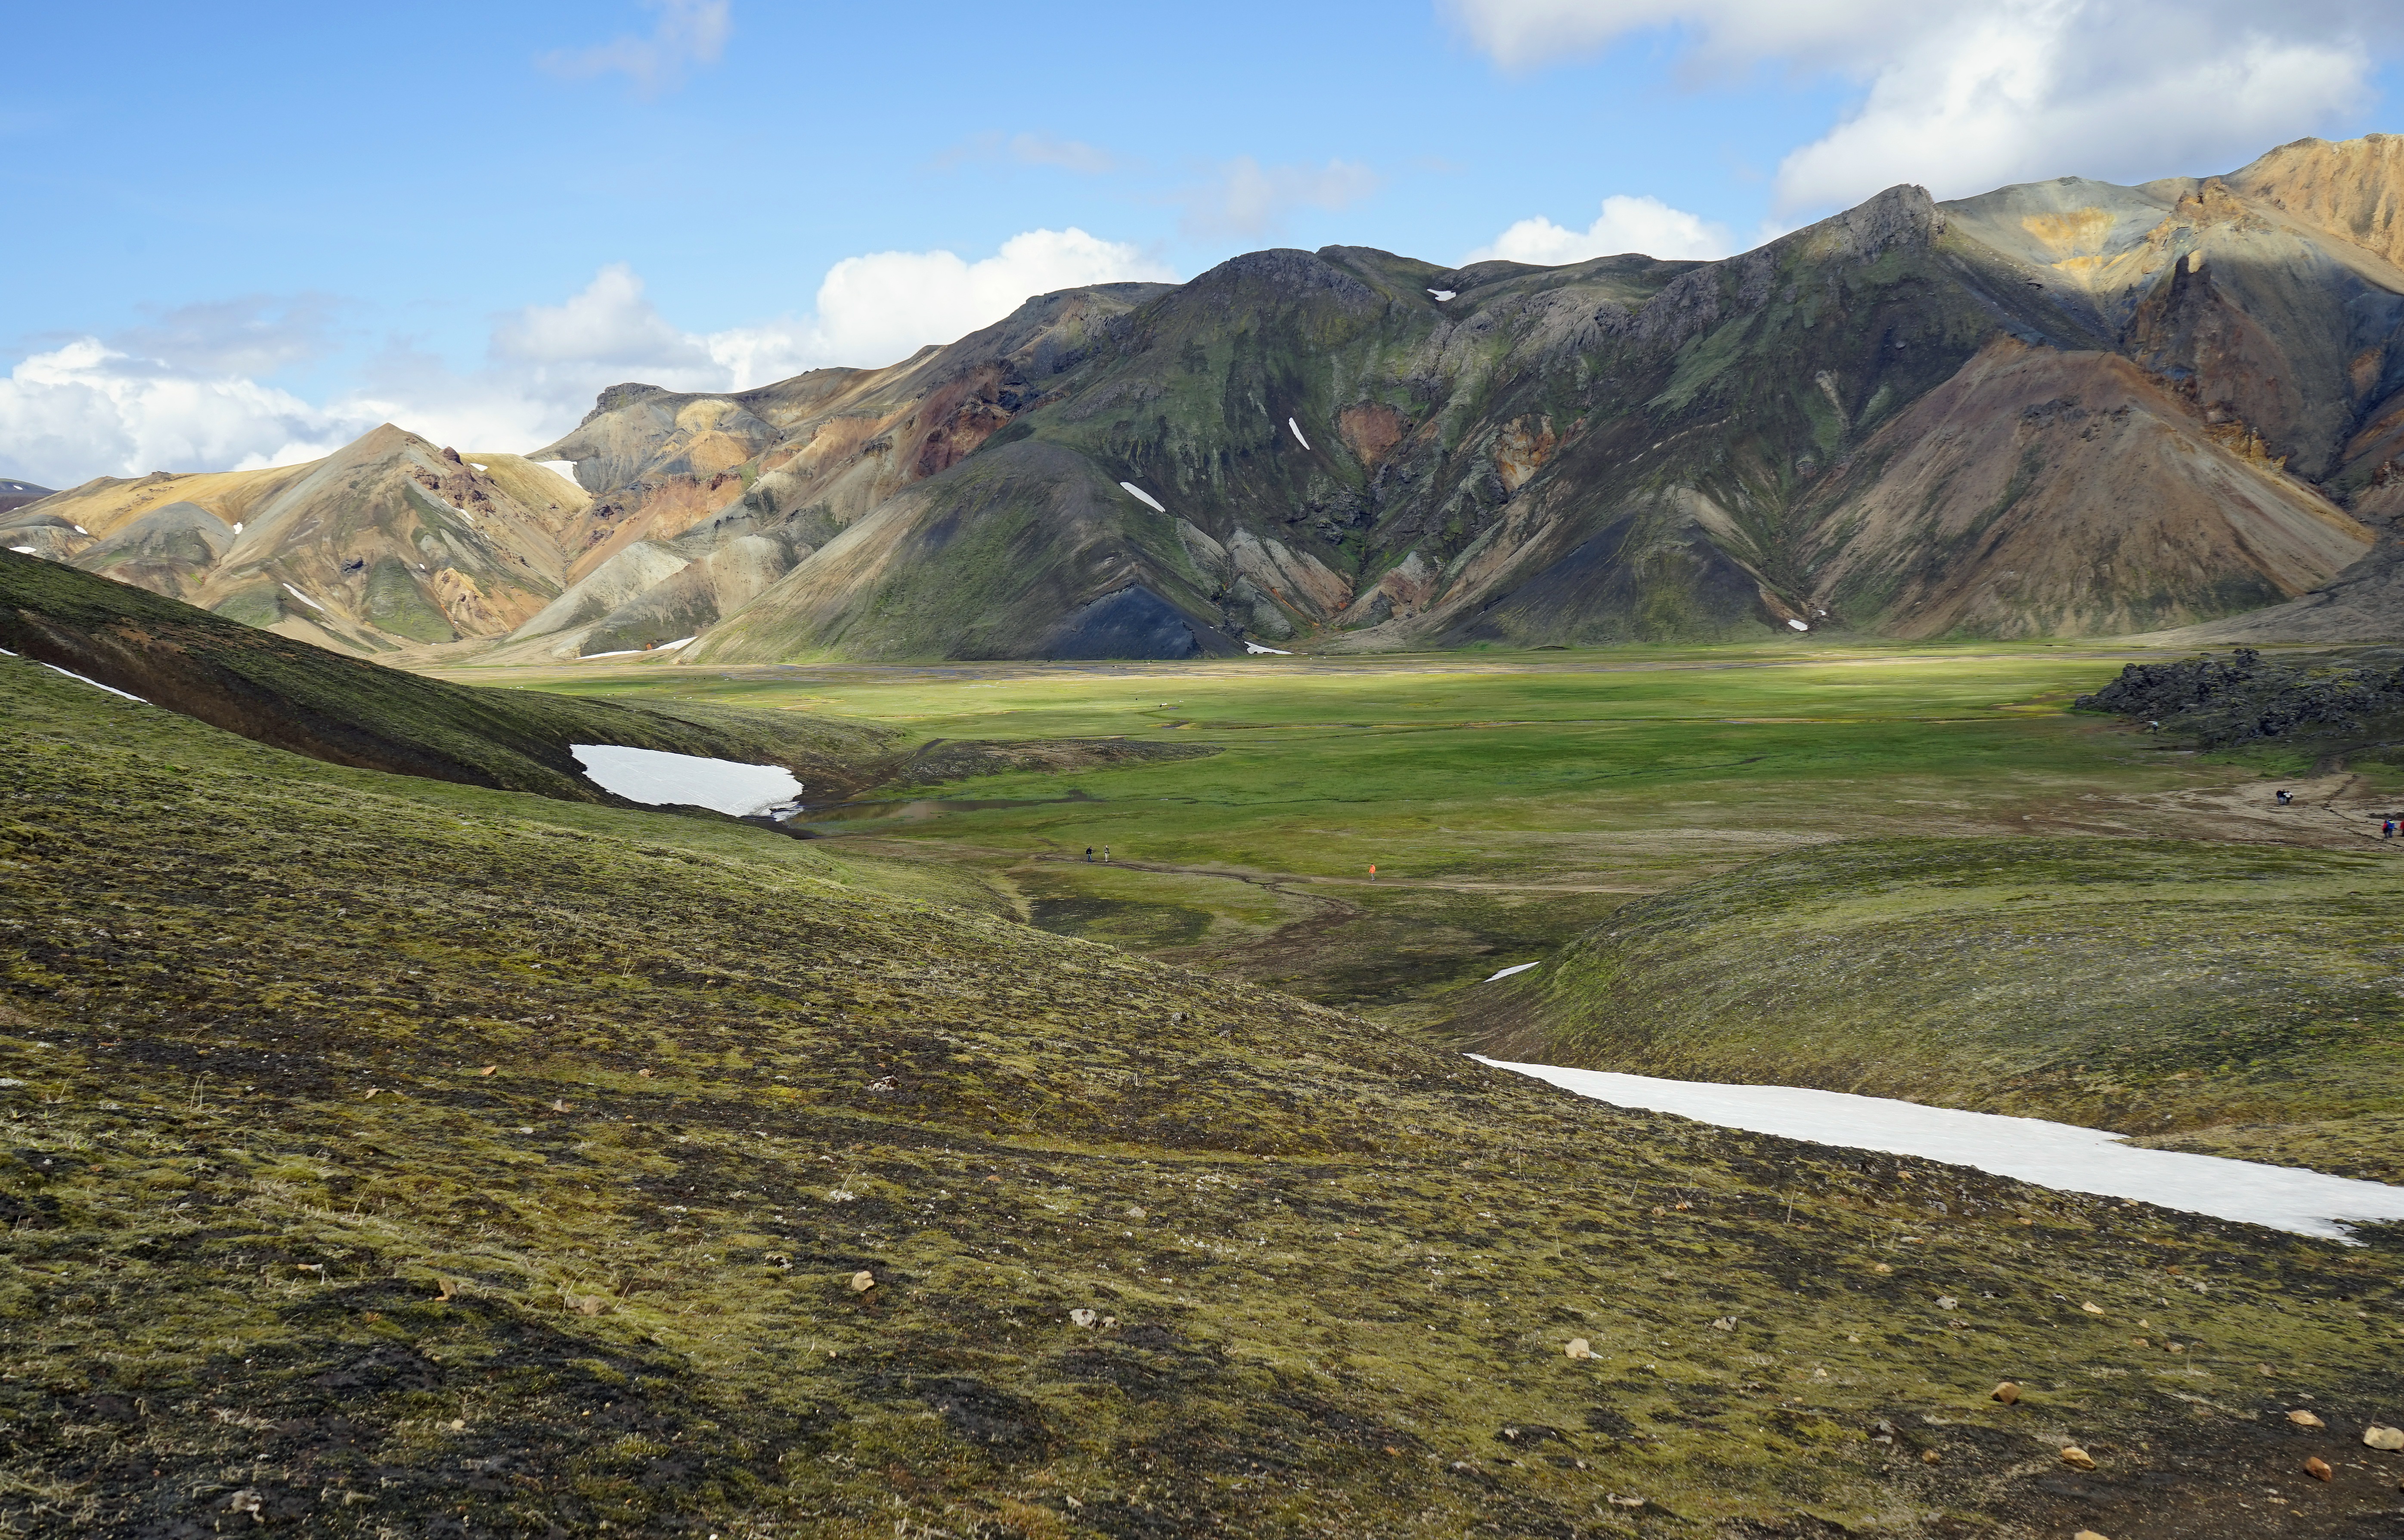
landscape, wilderness, walking, mountain, trail, meadow, hill, lake, valley, mountain range, rocky, iceland, rest, reservoir, highland, terrain, ridge, geology, alps, grassland, badlands, plateau, fell, loch, tundra, moraine, landform, tarn, volcanic rock, impressive, mountain pass, lava rock, landmannahellir, country manna lau cooking, geographical feature, mountainous landforms